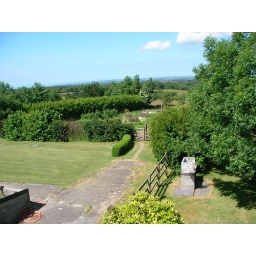
View from our bedroom window in Ty'n Rhos, near Bangor